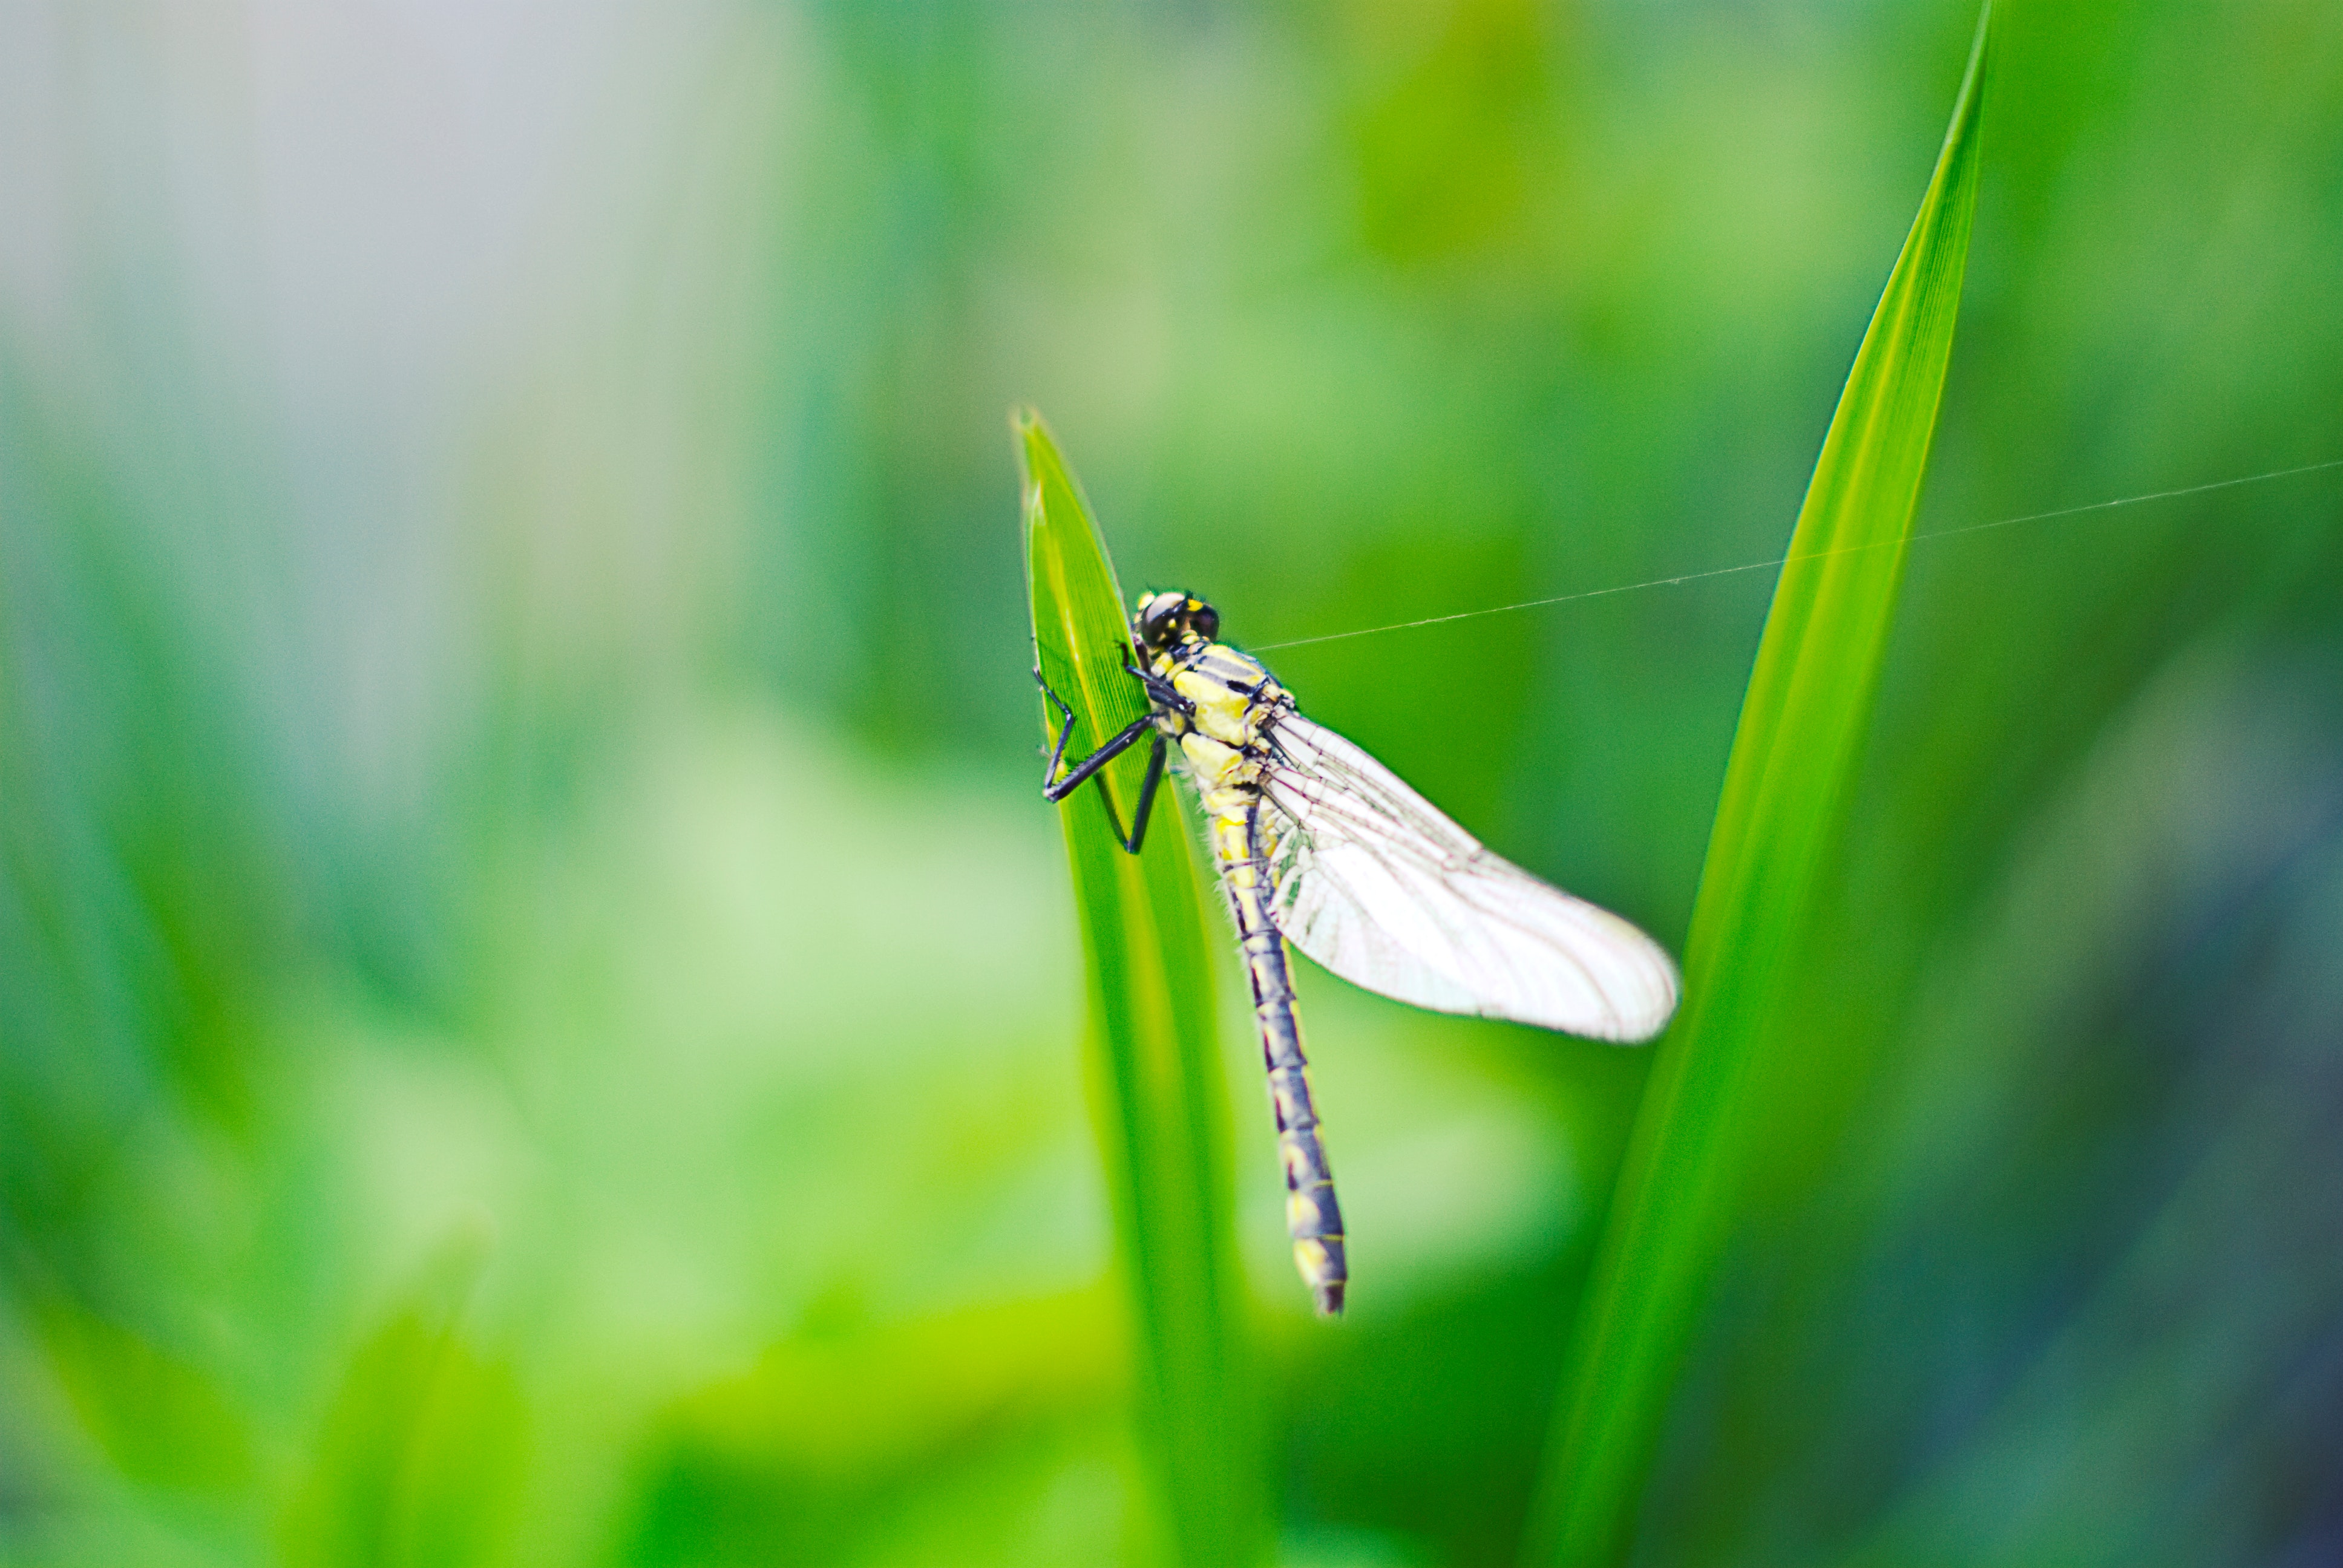
insect, net winged insects, invertebrate, dragonflies and damseflies, green, macro photography, dragonfly, close up, grass, damselfly, wildlife, grass family, pest, plant, photography, organism, arthropod, wing, plant stem, stock photography, mayflies